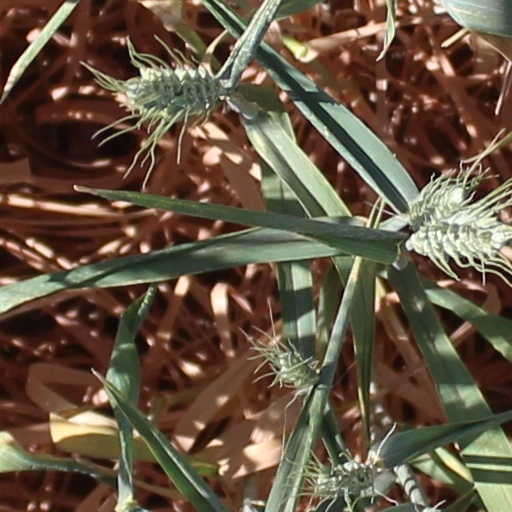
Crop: wheat